Fur farming

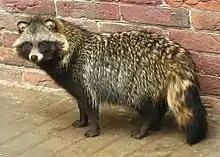
Raccoon dog ("Nyctereutes procyonoides")

In 2005, animals rights group The Swiss Animal Protection produced a video alleging that fur-bearing animals – including the "Asiatic raccoon" (raccoon dog) – were being skinned while still alive in Shangcun Market. The China Fur Commission and China Leather Industry Association challenged the authenticity of the video, stating: "Pictures showing animals being skinned alive are obviously plotted. All those with common sense would not choose this slaughter method to attain fur." The government of Suning County, Hebei Province also issued a statement, outlining welfare practices it claimed to practice on its fur farms and calling the alleged practice of skinning animals alive "unimaginable." Swiss Animal Protection then published a 2009 video showing the skinning of raccoon dogs and other canids. The video showed them being beaten with sticks and thrown to the ground in an attempt to kill them before being hung from their rear legs and skinned alive. One investigator filmed a raccoon dog being skinned alive before being thrown onto a heap of carcasses. After the skinning it still had enough strength to lift its bloodied head and stare into the camera. A 2013 investigation by a Dalian-based Chinese animal welfare group reported similarly cruel practices at various fur farms in Liaoning province. The found two fur workers who had appeared in the 2009 video and through interviews as well as affidavits, alleged they were approached by two others to stage the cruelty. A 2018 Shanghaiist article noted that although it was more than likely some animals had been skinned alive in China, to extrapolate that all or most of the farms did this was wrong.